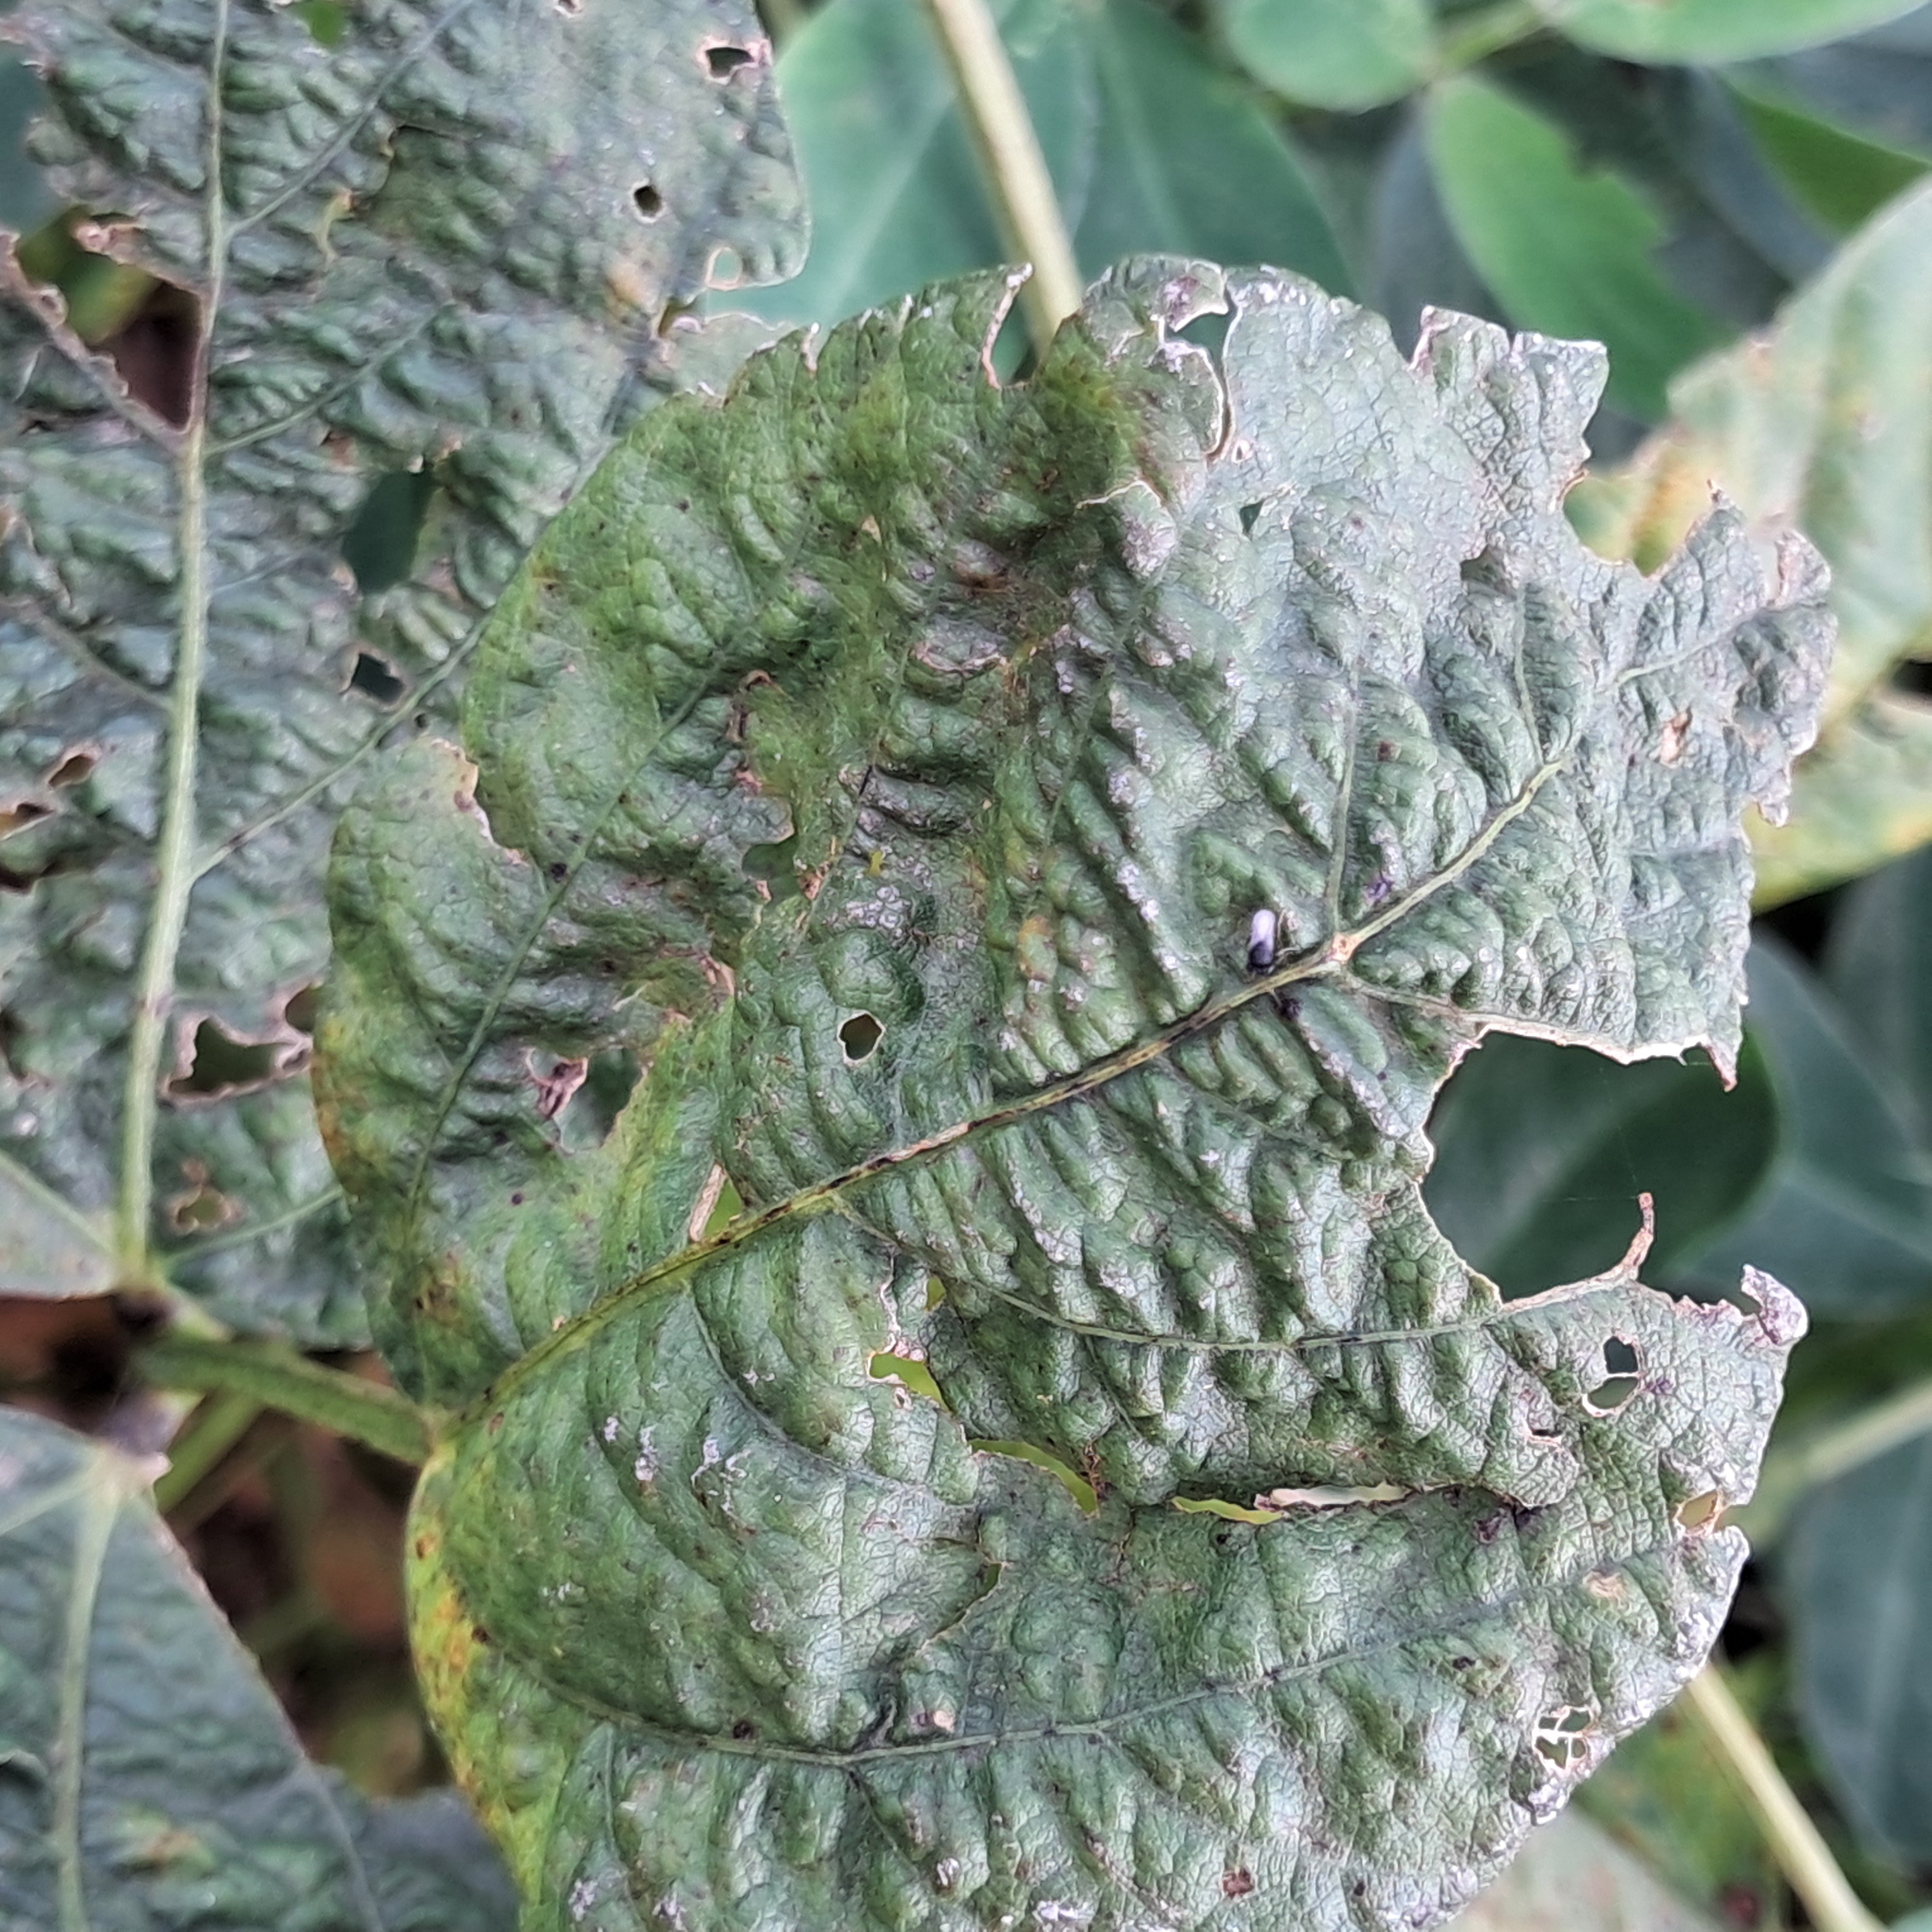
Label: Mosaic